Scott Galloway (professor)

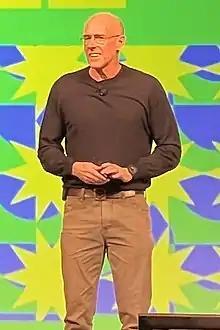
Galloway in 2022

Scott Galloway (born November 3, 1964) is an American public speaker, academic, author, podcast host, and entrepreneur.